Japanese nuclear weapons program

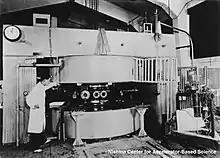
The second RIKEN cyclotron, completed in 1943

In the early summer of 1940, Nishina met Lieutenant-General Takeo Yasuda on a train. Yasuda was at the time director of the Army Aeronautical Department's Technical Research Institute. Nishina told Yasuda about the possibility of building nuclear weapons. However, the Japanese fission project did not formally begin until April 1941 when Yasuda acted on Army Minister Hideki Tōjō's order to investigate the possibilities of nuclear weapons. Yasuda passed the order down the chain of command to Viscount Masatoshi Ōkōchi, director of the RIKEN Institute, who in turn passed it to Nishina, whose Nuclear Research Laboratory by 1941 had over 100 researchers.